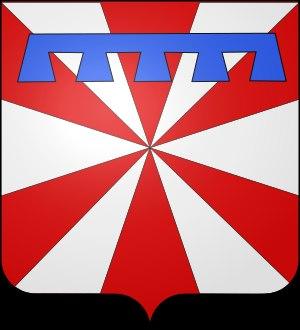
Jean Iᵉʳ de Beaumont-Gâtinais, ou Jean de Beaumont, né vers 1190 et mort en 1255, est un grand officier de la couronne de France.